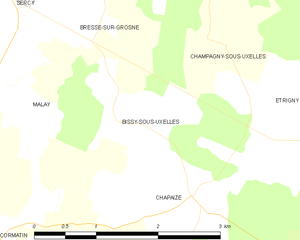
Carte des communes françaises